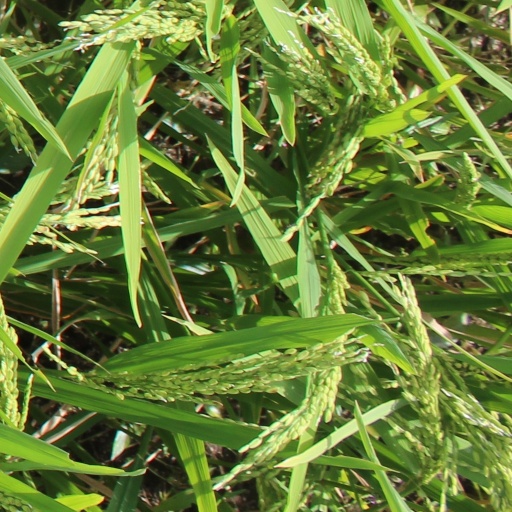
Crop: rice